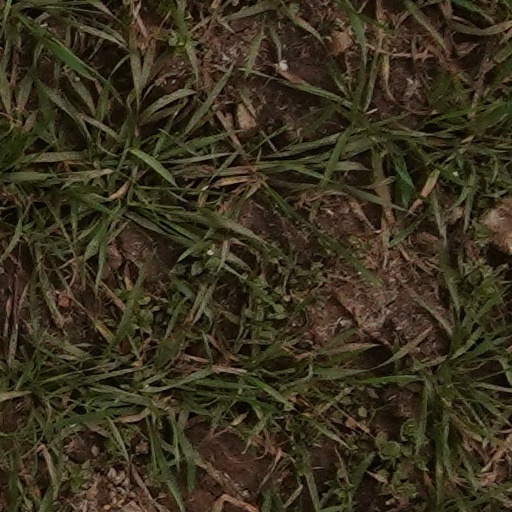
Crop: wheat